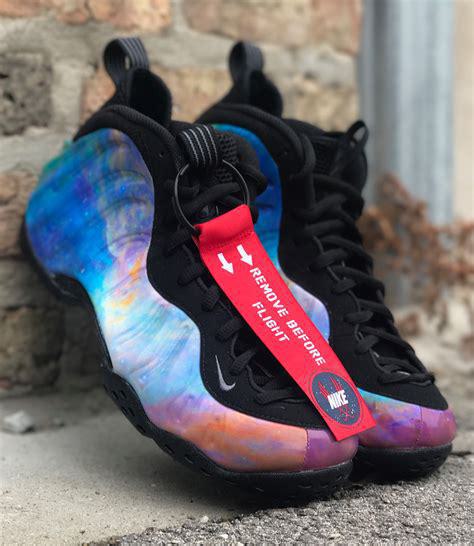
Brand: Nike
Model: Air Foamposite One